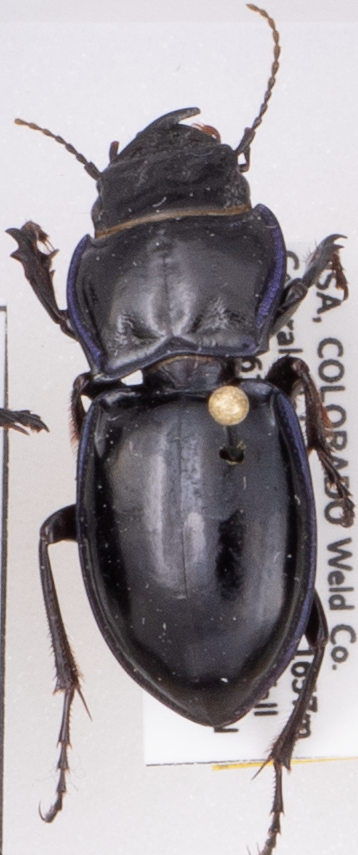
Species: Pasimachus elongatus
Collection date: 2021-08-18
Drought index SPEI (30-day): -1.69
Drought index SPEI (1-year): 0.17
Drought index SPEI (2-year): -0.54